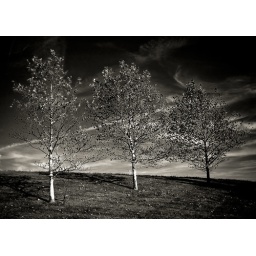
These trees stand on a hillside between Sam's Club and Manchester road in Town and Country.